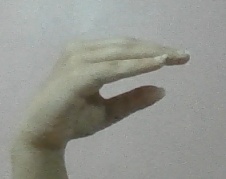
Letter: jeem